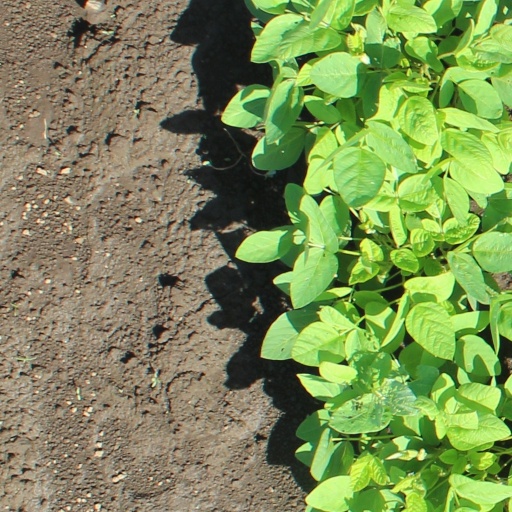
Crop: soybean